Tourism in Perth

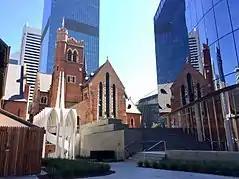
Cathedral Square

The city skyline features several prominent skyscrapers overlooking Perth Water–the wide but shallow section of the Swan River between Perth, South Perth, the Causeway, and the Narrows Bridge. Central Park Tower is the tallest building in Perth, and the ninth-tallest building in Australia, whilst 108 St Georges Terrace has an unusual triangular cross-section. Brookfield Place incorporates a number of historic buildings in the precinct at its base.